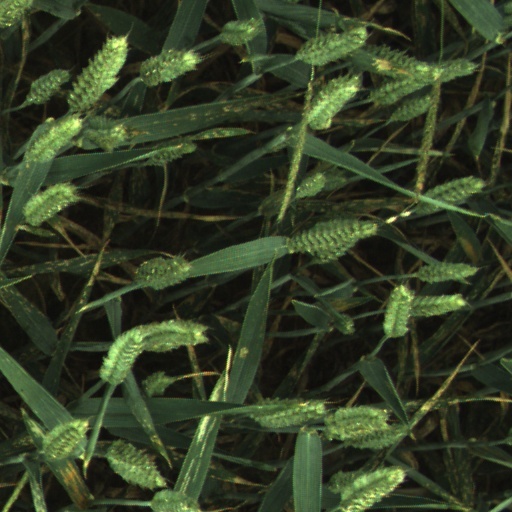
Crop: wheat